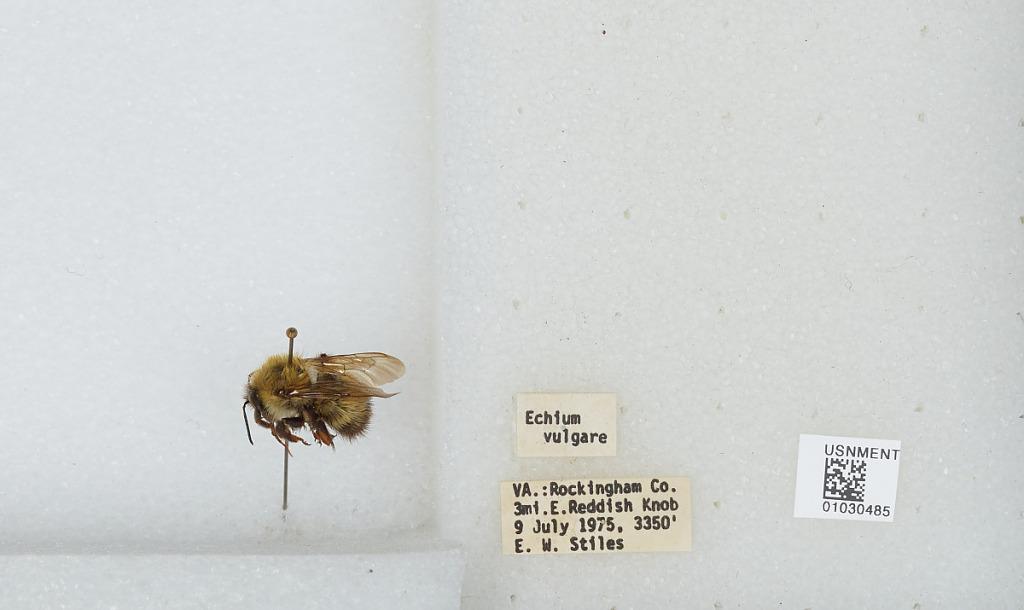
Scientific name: Bombus (Pyrobombus) perplexus Cresson
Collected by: E. Stiles
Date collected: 1975-7-9
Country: United States
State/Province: Virginia
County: Rockingham
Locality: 3 miles East of Reddish Knob
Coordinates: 38.4636, -79.1861